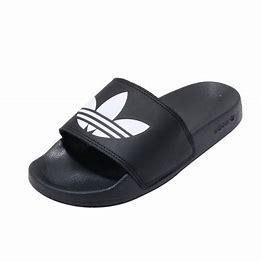
Brand: Adidas
Model: Adilette Lite